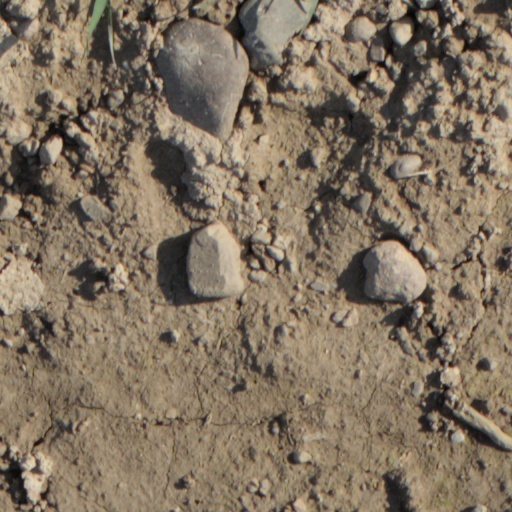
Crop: wheat